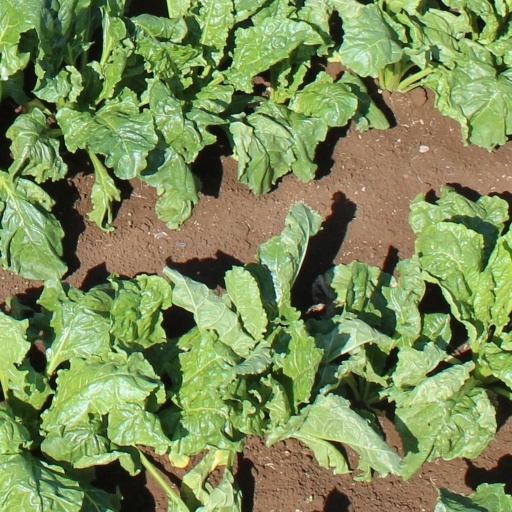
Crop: sugar beet